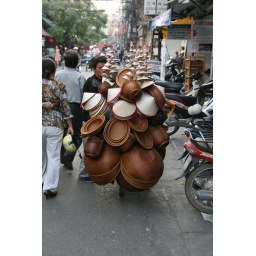
Merchant on a bike selling traditional Vietnamese hats in a street in the Old Quarter of Hanoi.